Mo Chua of Balla

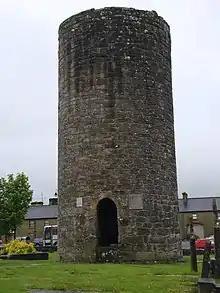
Balla Round Tower

After growing to adulthood at Bangor Abbey, Mo Chua was eventually expelled, like many other Irish monks who shared his opinions, for being a "Romanist" who opposed the degree to which the monasteries and clergy of the Celtic Church had been absorbed into the Irish clan system and lost their independence from control by local lay rulers from the Gaelic nobility of Ireland, Mo Chua founded Feara-rois monastery in Monaghan, before traveling in 616, at the age of thirty-five, to Connaught, where he lived as a hermit in a stone cell. Eochaidh Minnech, the Chief of the Name of the Clan Fiachra, found him there, and gave him the land to found a monastery, calling him 'Mochua of the narrow prison.' The ruins of the Balla monastery, and the later Balla Round Tower, still remain on the location.